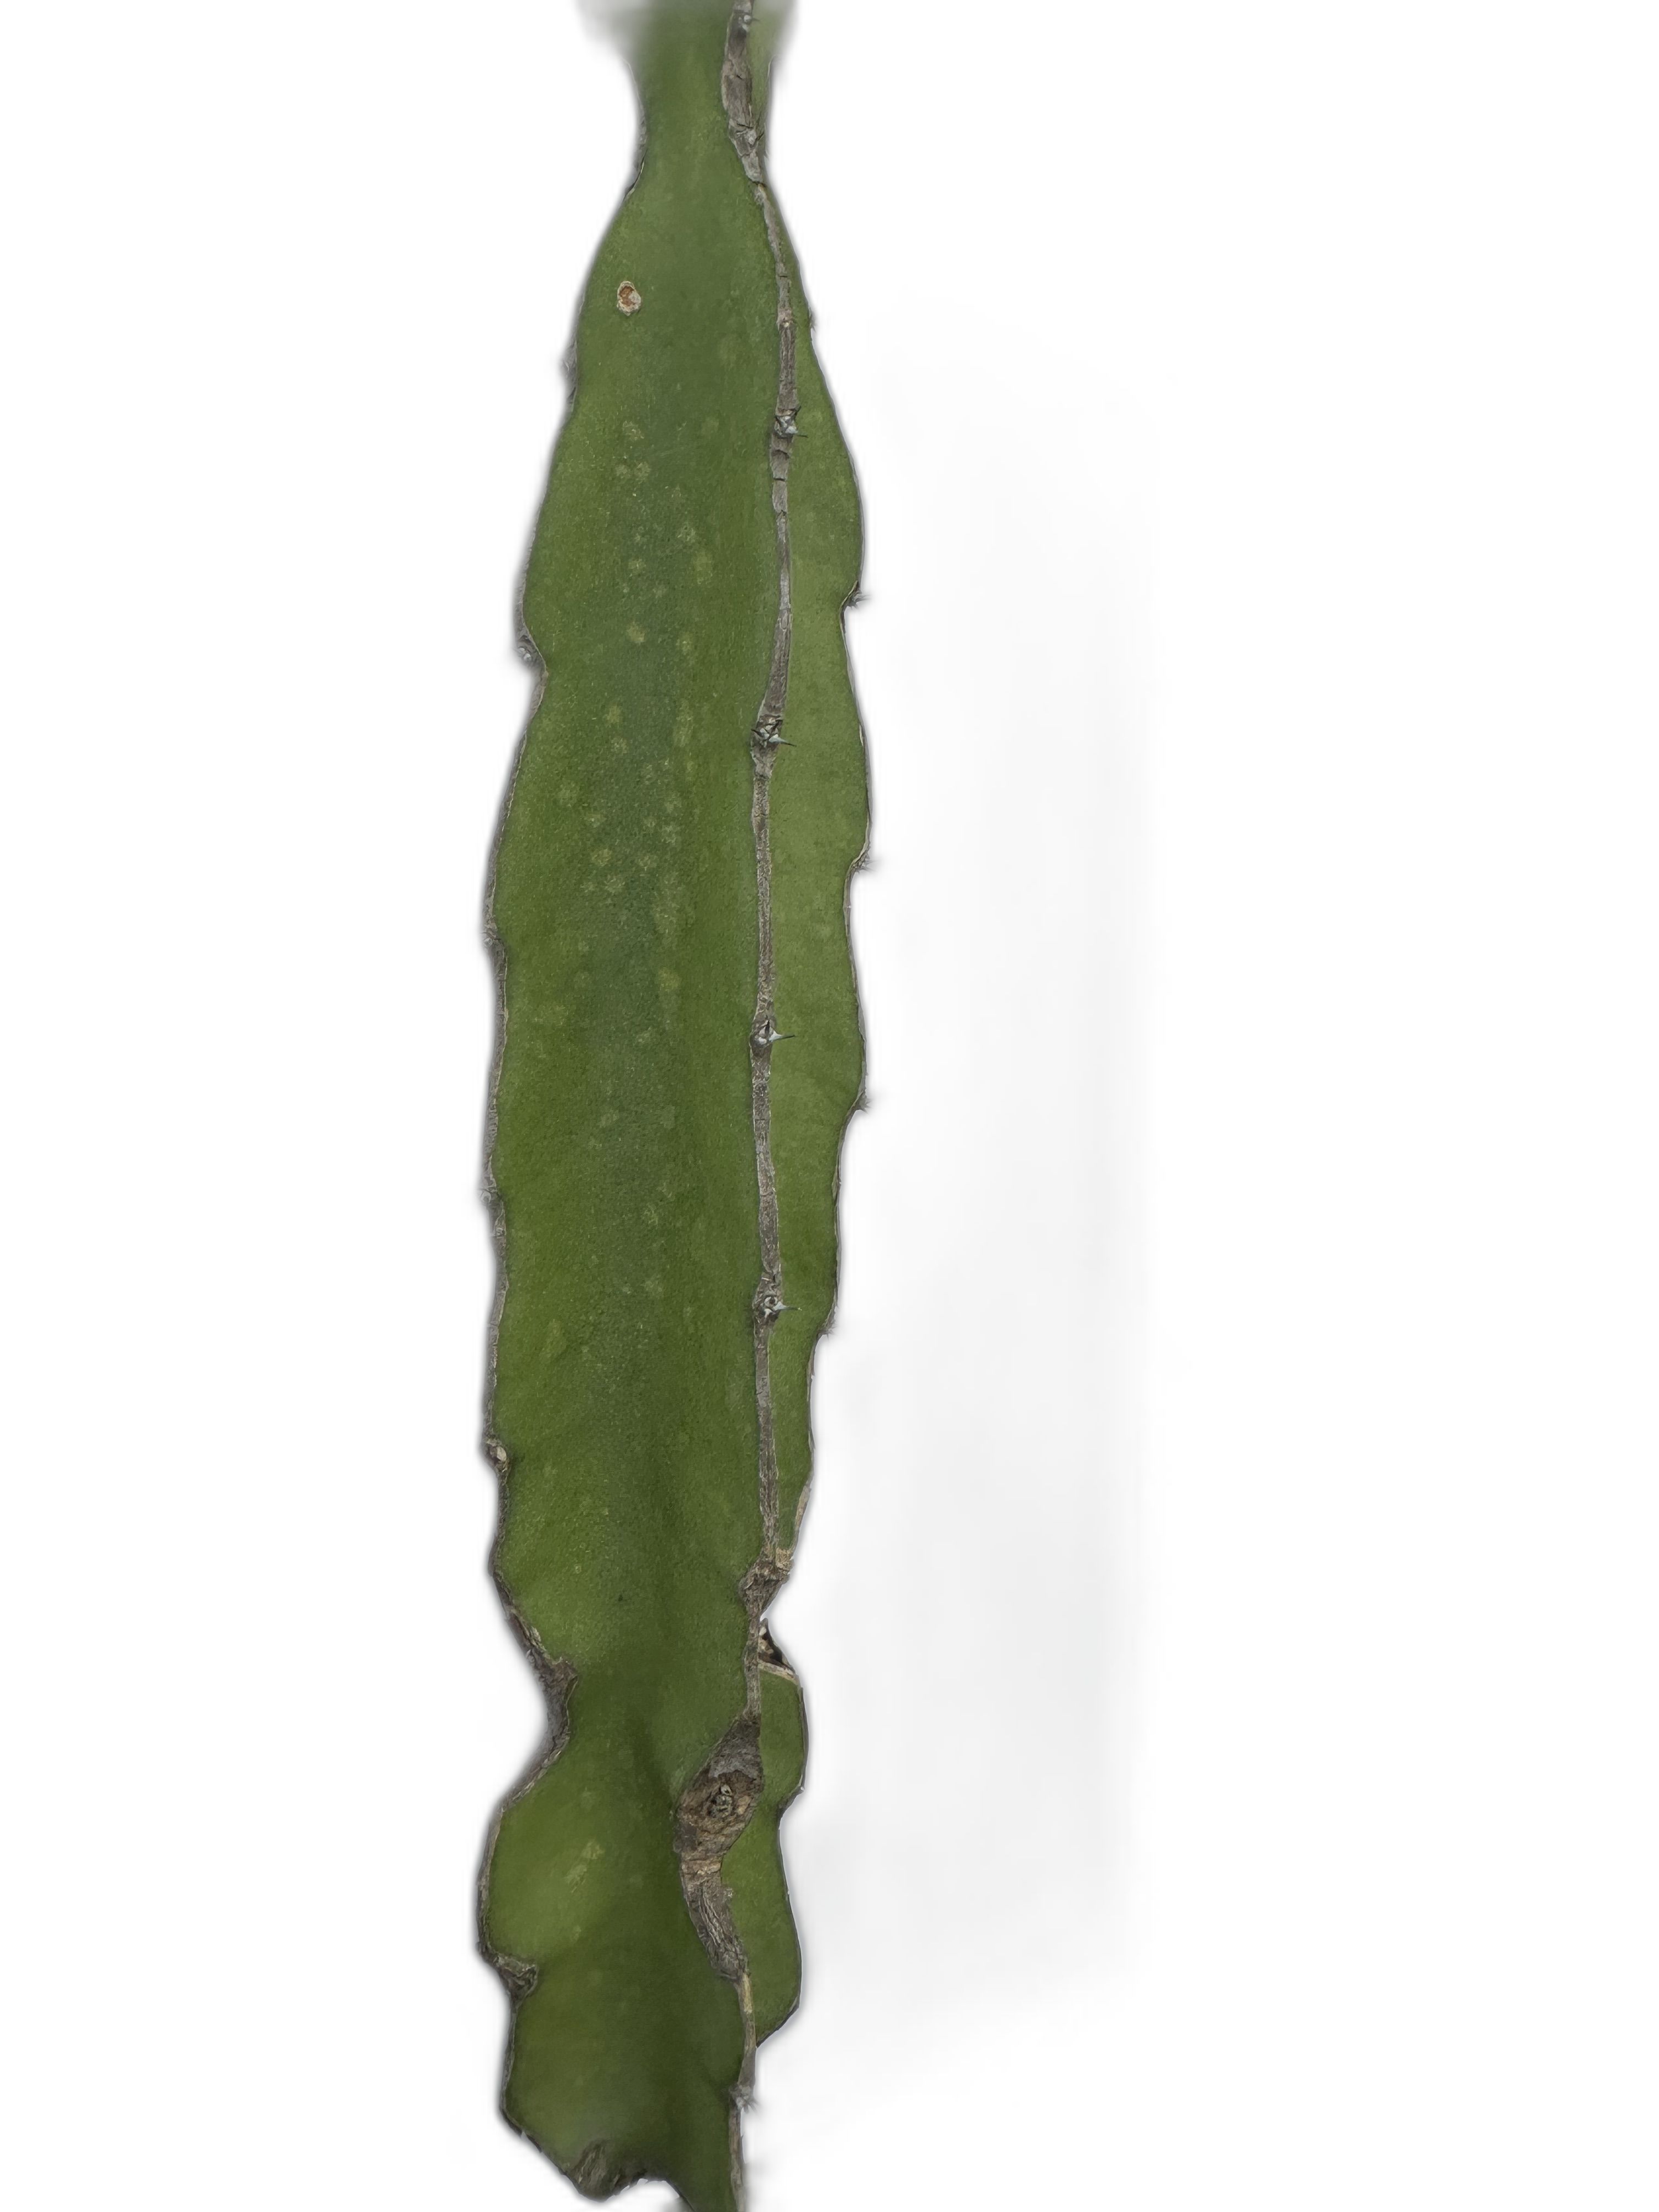
Label: Good leaf